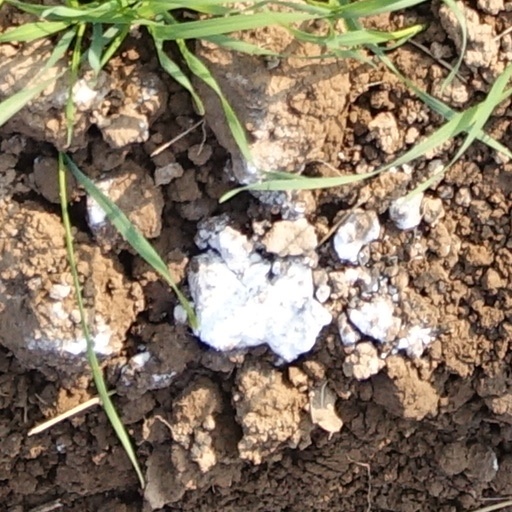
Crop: wheat